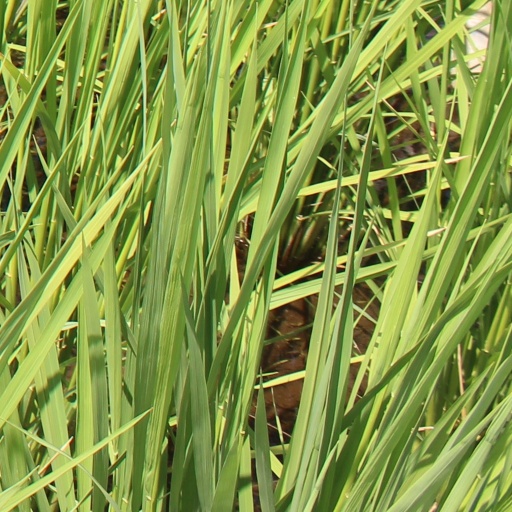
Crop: rice